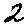
Label: 2